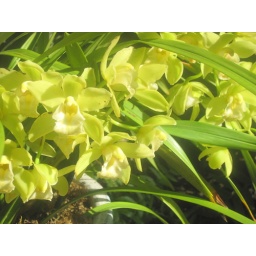
yellow green in the sunlight